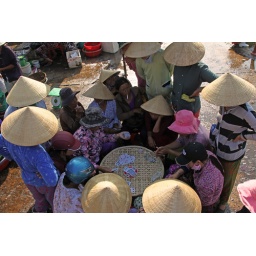
Playing cards at the fish market in Hoi An